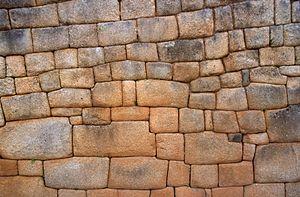
La maçonnerie est l'art de bâtir une construction par l'assemblage de matériaux élémentaires, liés ou non par un mortier. C'est l'art du maçon par définition mais aussi le résultat de son travail.
Dans un mur ou un ouvrage de maçonnerie, un joint désigne généralement un intervalle qu'on maintient entre deux pierres naturelles ou artificielles et qui se trouve rempli éventuellement de mortier. Le joint fait l'objet d'un « jointoyage » a posteriori lorsque cela s'avère nécessaire.
Machu Picchu est une ancienne cité inca du XVᵉ siècle au Pérou, perchée sur un promontoire rocheux qui unit les monts Machu Picchu et Huayna Picchu sur le versant oriental des Andes centrales. Son nom aurait été Pikchu ou Picho.